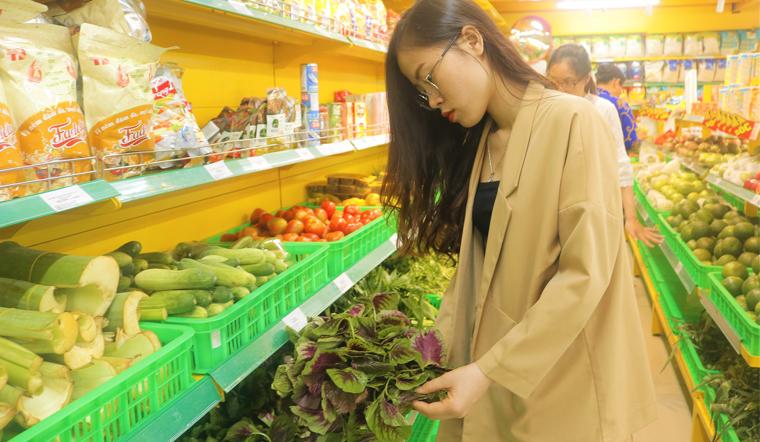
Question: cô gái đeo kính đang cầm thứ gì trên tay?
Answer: cô gái đeo kính đang cầm một bó rau trên tay